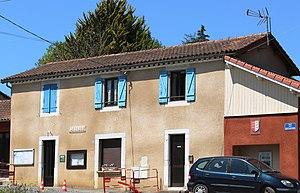
Mairie de Collongues (Hautes-Pyrénées)
Collongues est une commune française située dans le département des Hautes-Pyrénées, en région Occitanie.